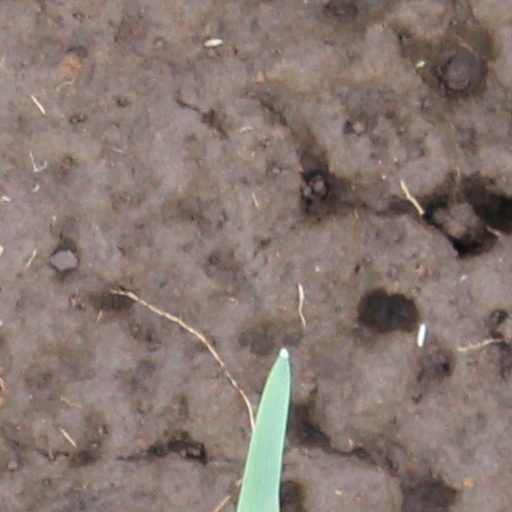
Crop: wheat